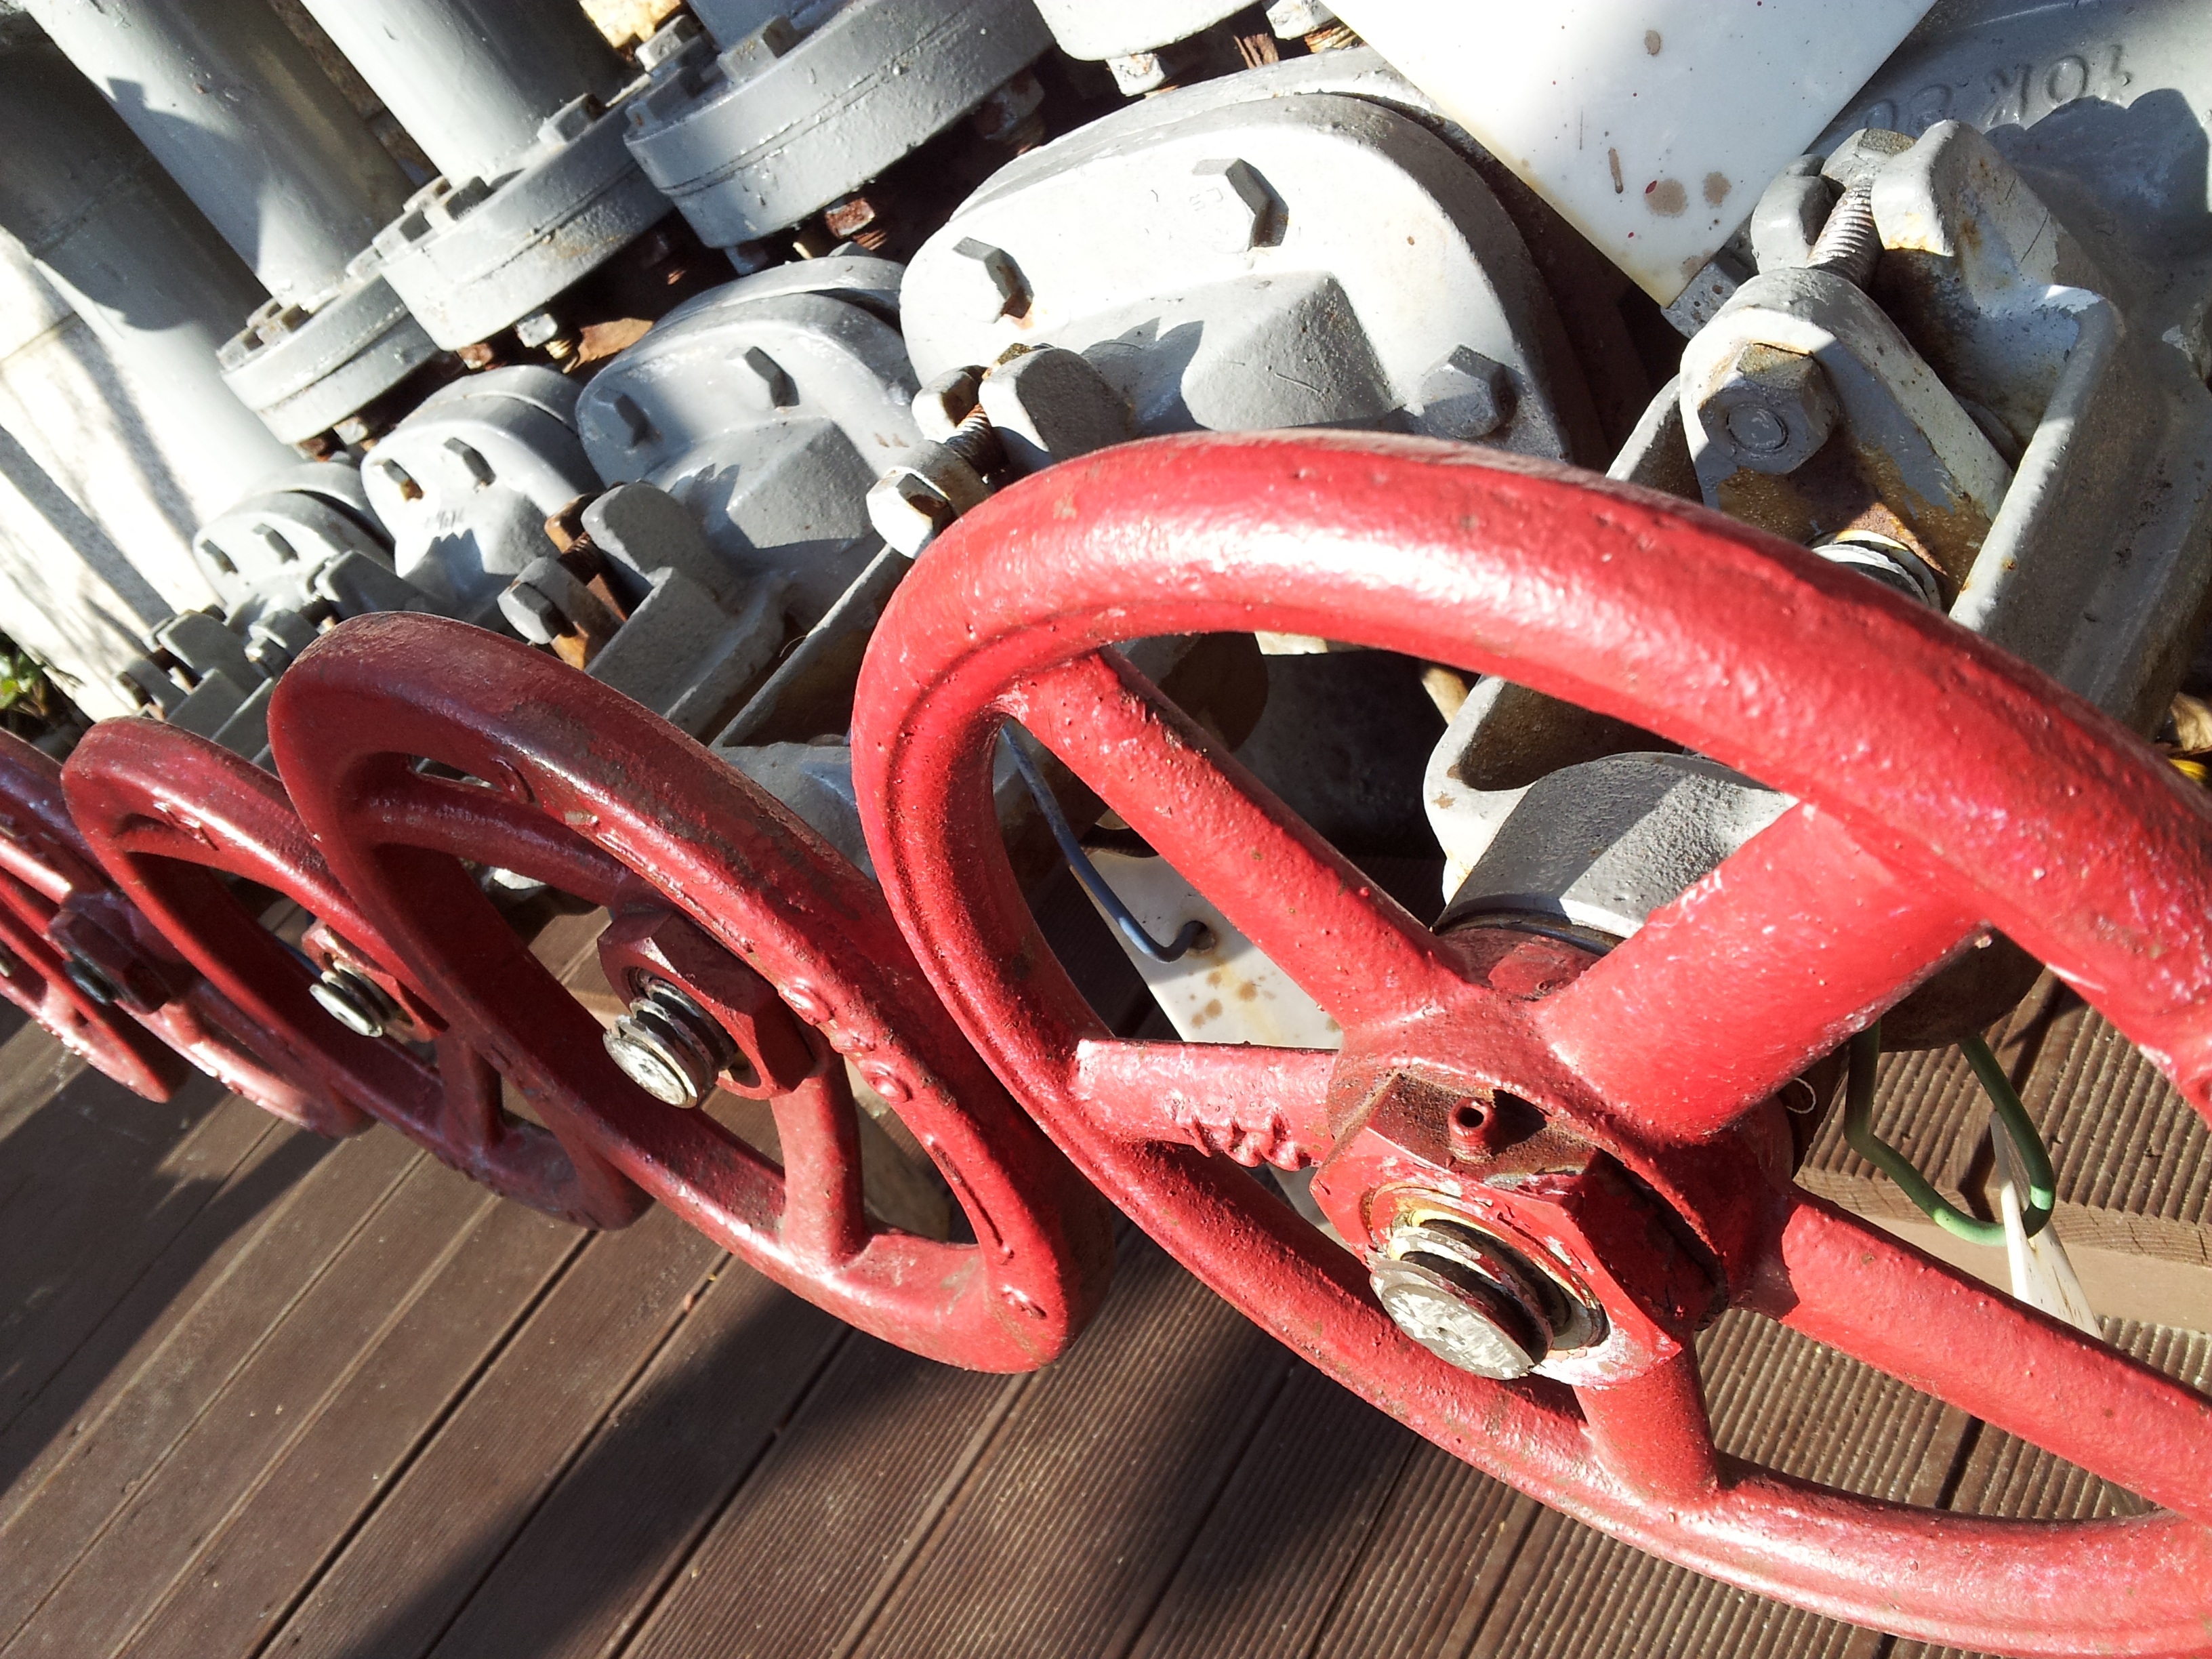
car, wheel, steel, rust, red, vehicle, machine, factory, industry, handle, pipe, engine, rim, automotive exterior, aircraft engine